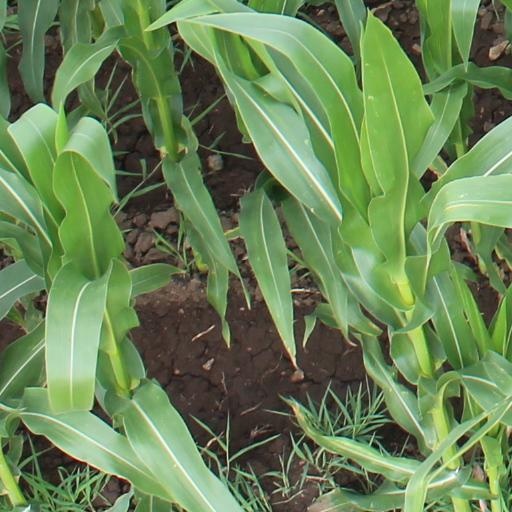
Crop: maize; corn